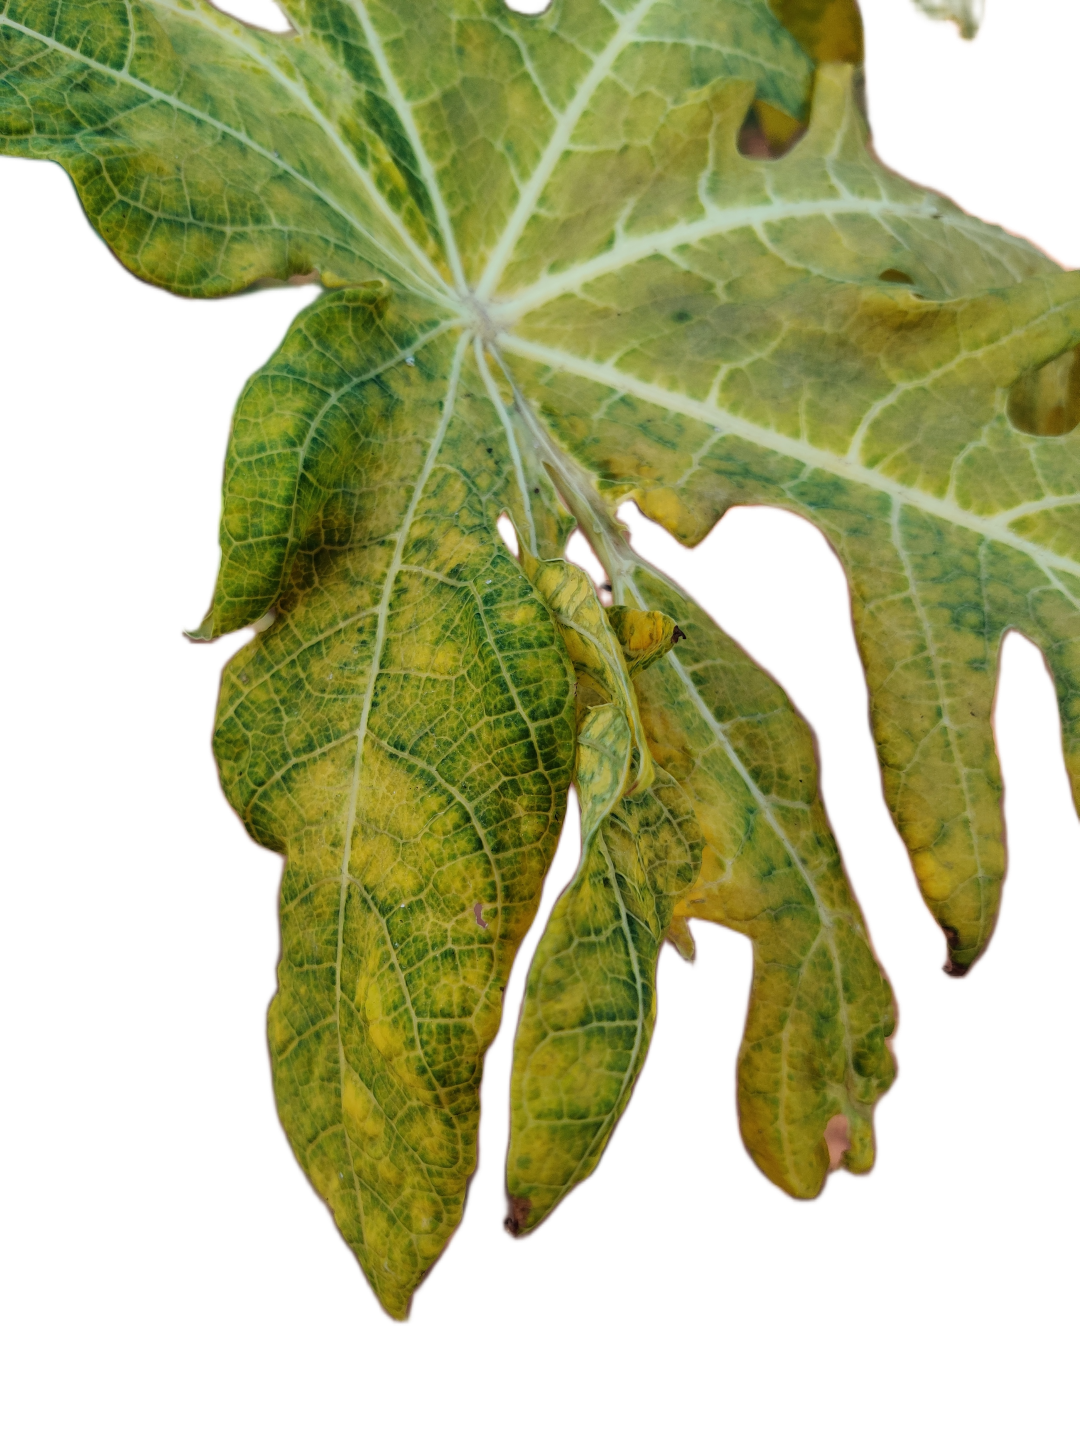
Crop: Papaya
Label: Curled_Yellow_Spot